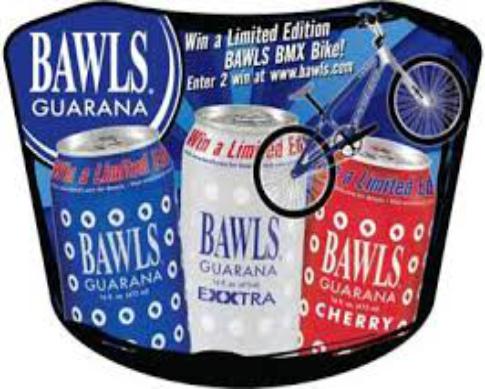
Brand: Bawls
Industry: Food